James Pennethorne

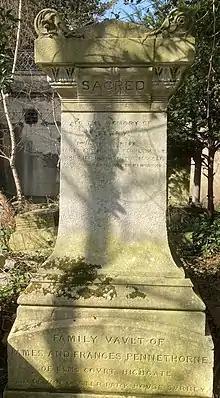
Vault of James Pennethorne in Highgate Cemetery

Pennethorne was born in Worcester, and travelled to London in 1820 to study architecture, first under Augustus Charles Pugin and then under John Nash. Pennethorne's father, Thomas was a first cousin of Nash's wife.